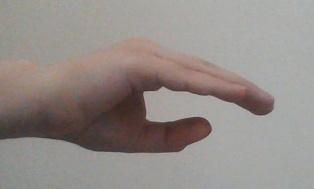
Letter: jeem